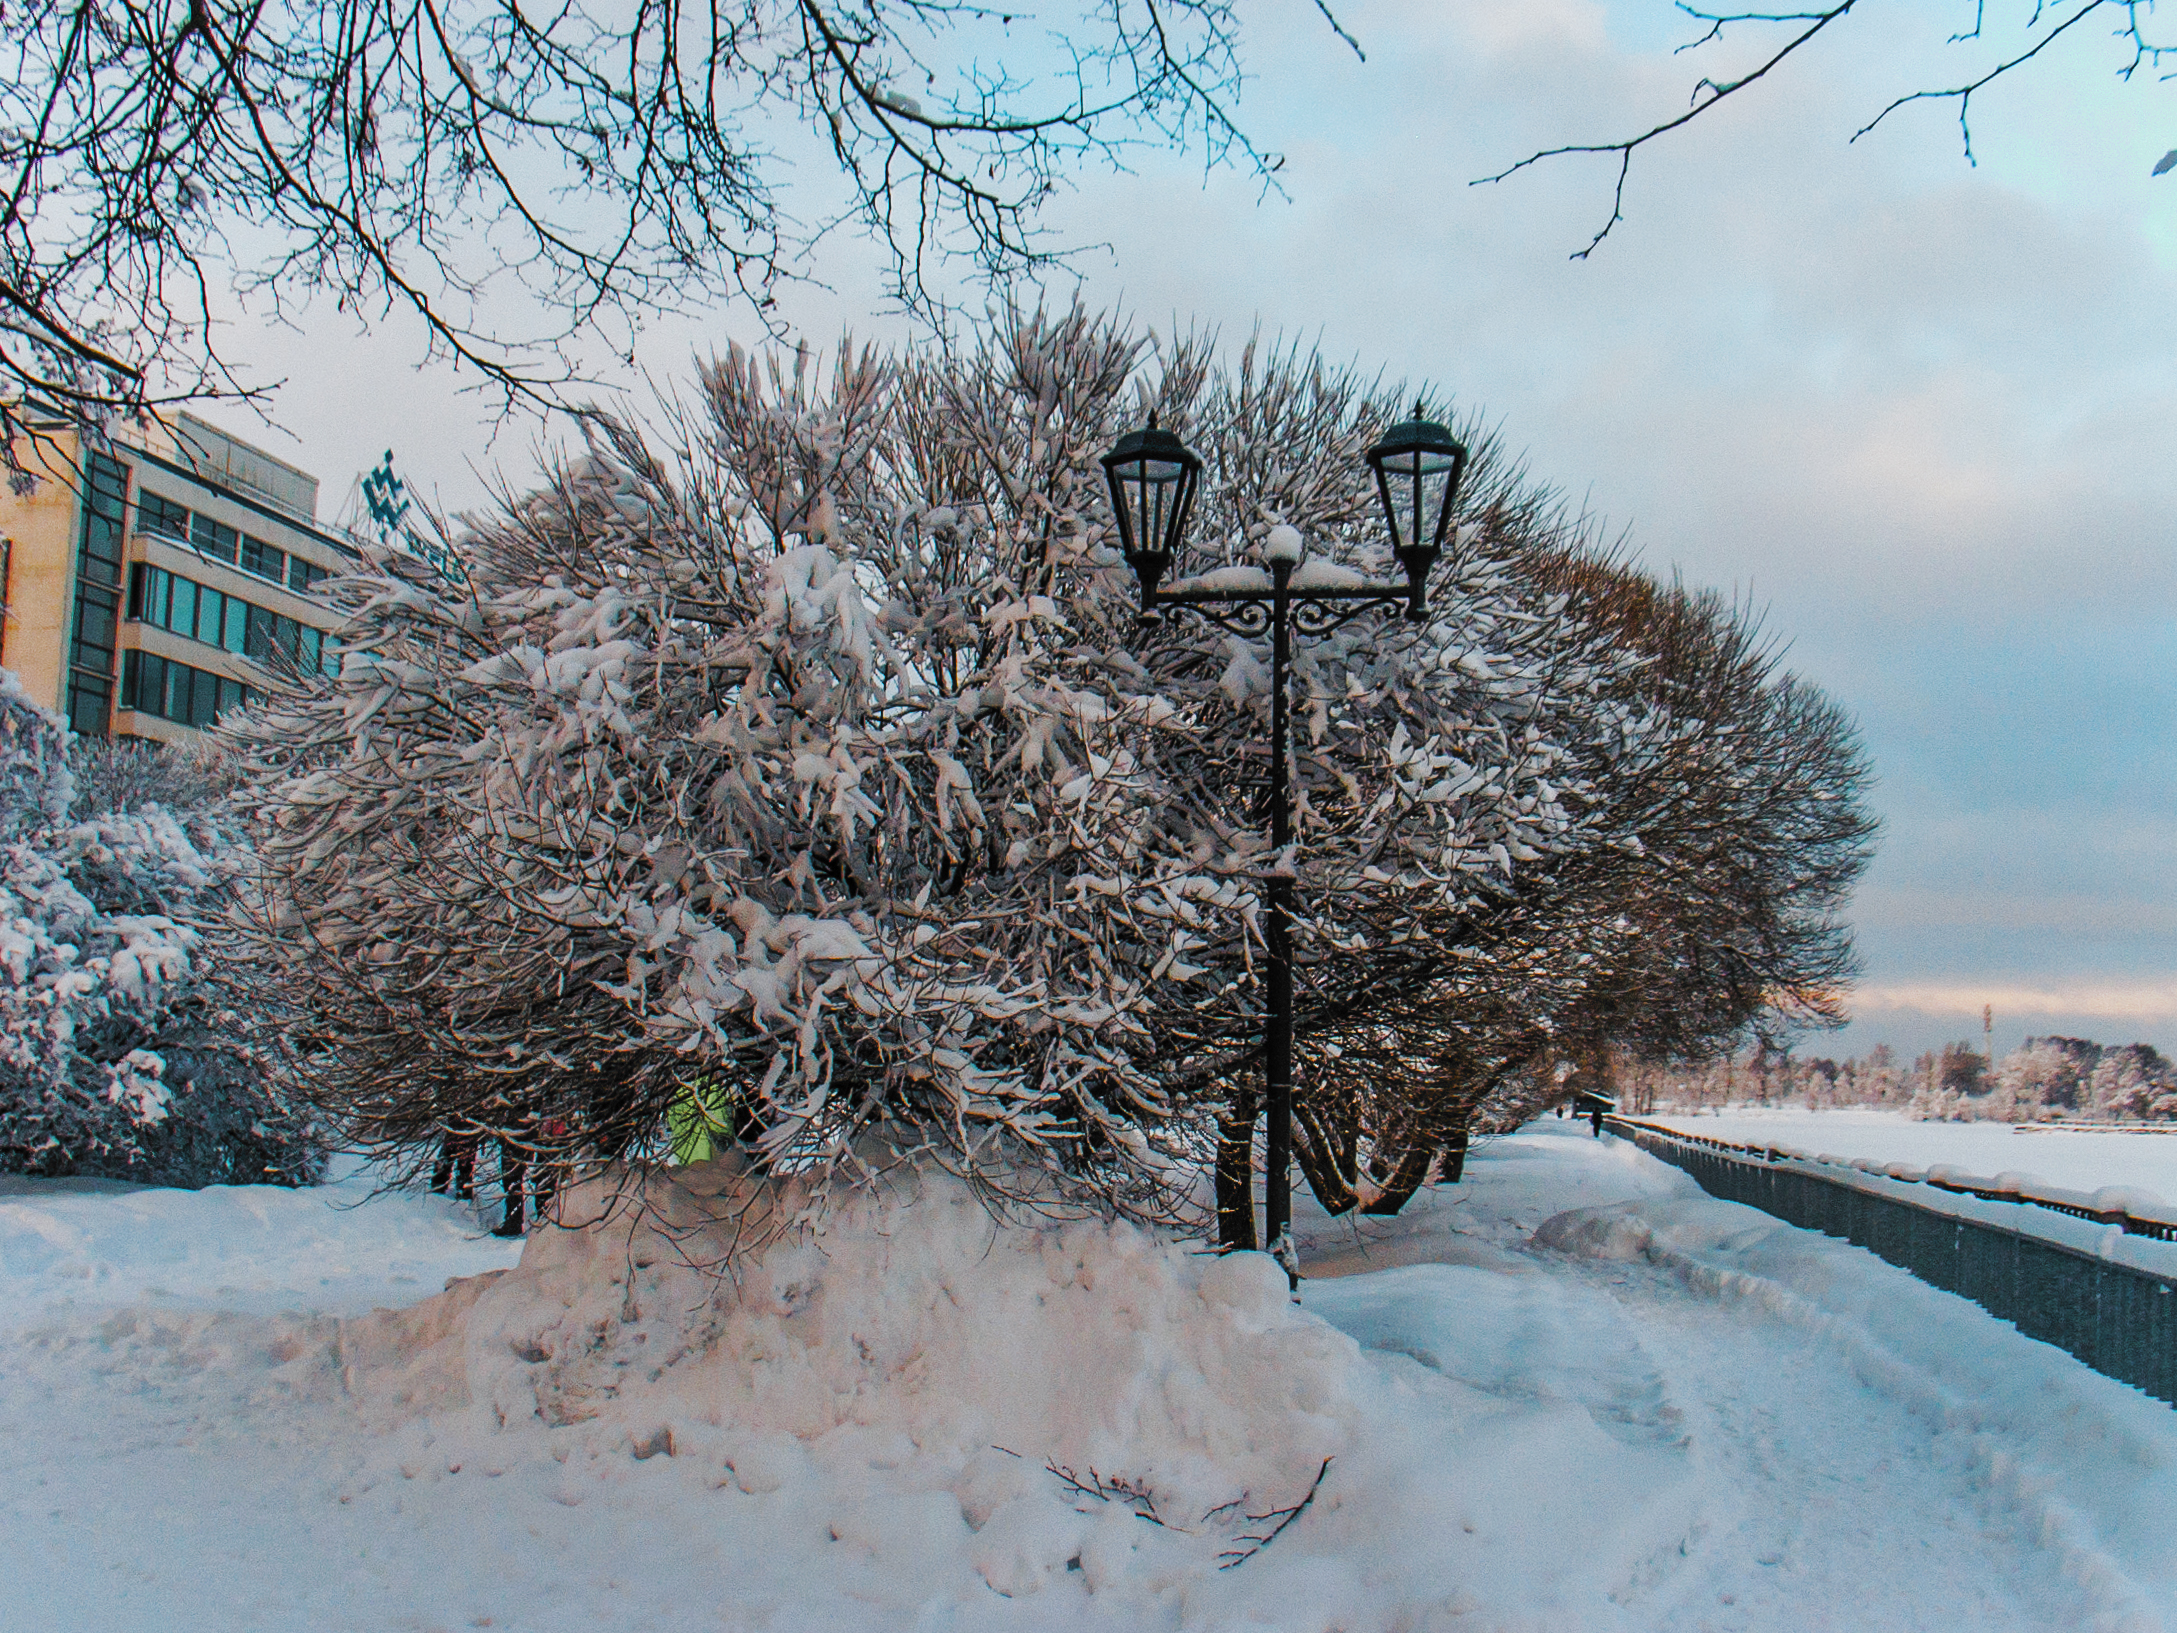
images, sky, cloud, snow, building, natural environment, natural landscape, branch, twig, plant, window, tree, freezing, landscape, winter, event, frost, precipitation, trunk, street light, winter storm, urban design, road, plant stem, grass, city, slope, ice